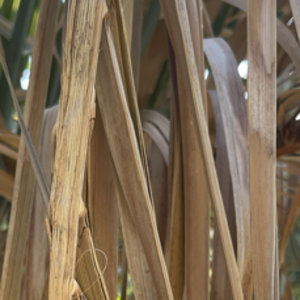
Label: Fusarium Wilt